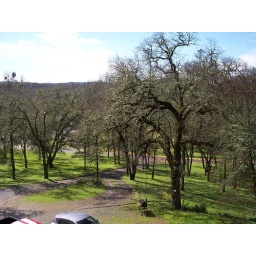
The view from Glen's balcony to the road below and the hills beyond.